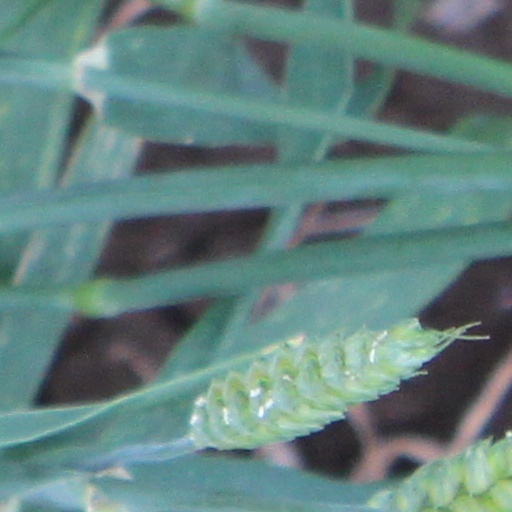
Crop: wheat